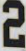
Number: 2